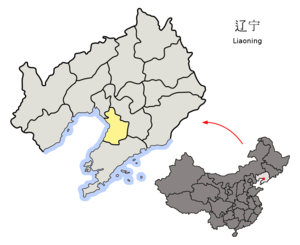
Yingkou est une ville de la province du Liaoning dans le Dongbei, en Chine, située à l'embouchure du Liao dans la mer de Bohai.